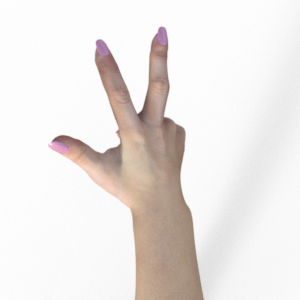
Label: scissors